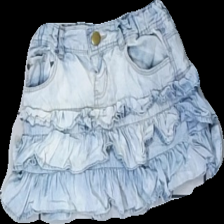
View: front
Type: Skirt
Category: Children
Brand: Lindex
Colors: Blue
Material: 100% cotton
Cut: Regular
Size: 110
Season: All
Price range: <50
Recommended usage: Reuse